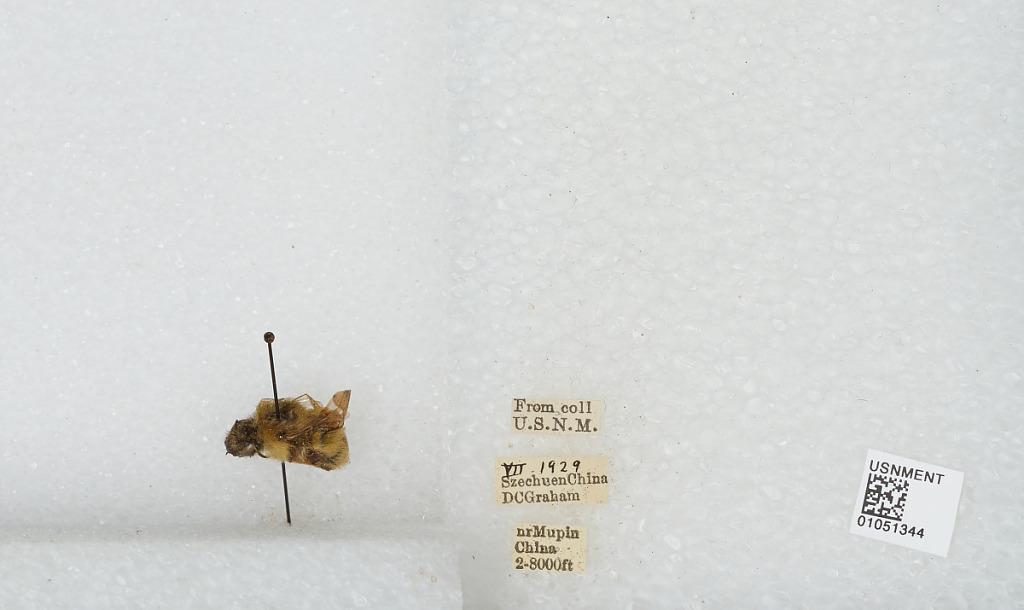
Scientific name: Bombus sp.
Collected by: D. Graham
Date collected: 1929-7-
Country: China
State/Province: Sichuan
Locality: near Muping